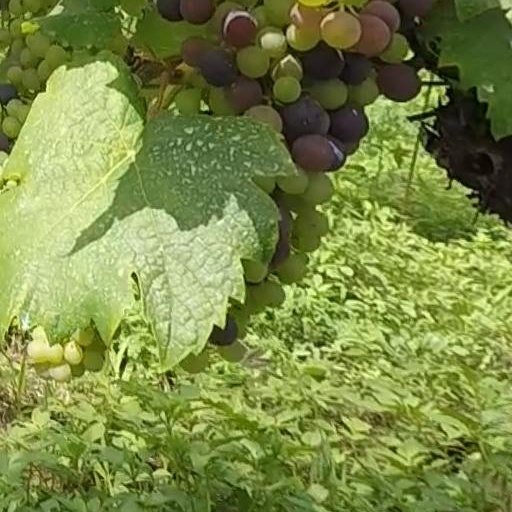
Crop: grape